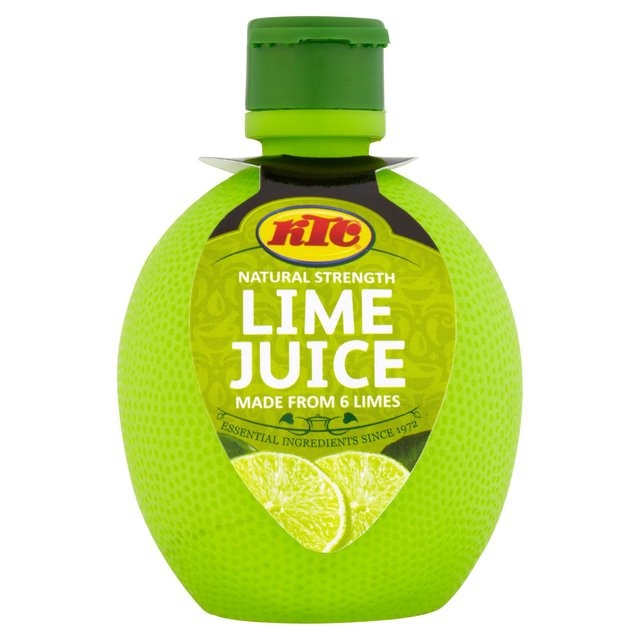
KTC Lime Juice
KTC Lime Juice offers the bright, tangy, and refreshing flavour of fresh limes in a convenient, ready-to-use form. Squeezed from concentrated lime juice, this product is designed to bring an authentic citrus zest to your cooking, baking, and beverages without the need for fresh limes. Perfect for adding a vibrant kick to a wide array of dishes, KTC Lime Juice is a versatile kitchen staple. Use it to balance rich flavours in curries and marinades, add a zesty note to salad dressings, create refreshing drinks, or infuse a tangy twist into desserts. It's an excellent substitute for fresh lime juice, ensuring you always have that essential citrus acidity on hand. Authentic Lime Flavour: Provides the sharp, tangy taste of real limes. Convenient & Ready-to-Use: Saves time and effort compared to squeezing fresh limes. Versatile Culinary Ingredient: Ideal for cooking, baking, marinades, dressings, cocktails, and other beverages. Vegetarian & Vegan Friendly: Made from plant-based ingredients.
Brand: Ktc
Category: Food, Beverages & Tobacco > Food Items > Cooking & Baking Ingredients > Lemon & Lime Juice